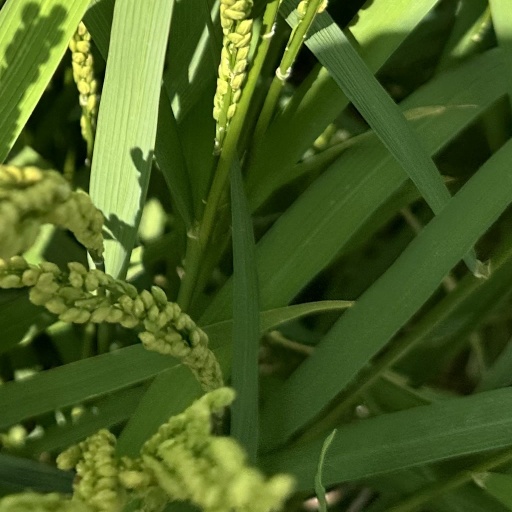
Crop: rice